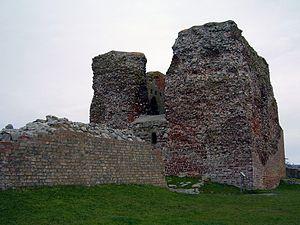
Ruine du château Kalø à Danemark, tour principale.